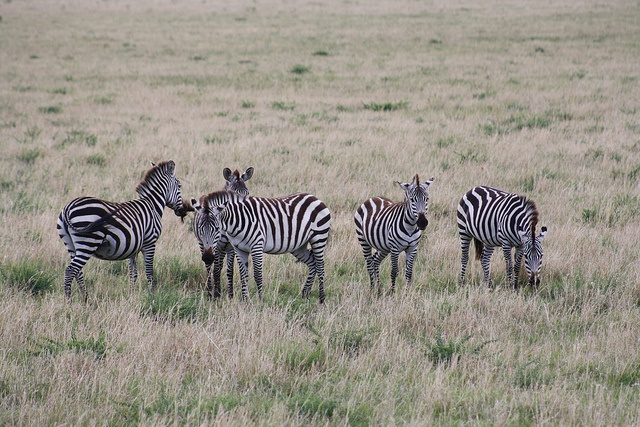
A herd of very pretty zebras in a field.
Some zebras are standing in a field of dry grass.
A group of zebra standing in a grass field.
Zebras are standing in a tall grassy field.
The zebras are grazing in the field together.